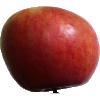
Label: apple_crimson_snow